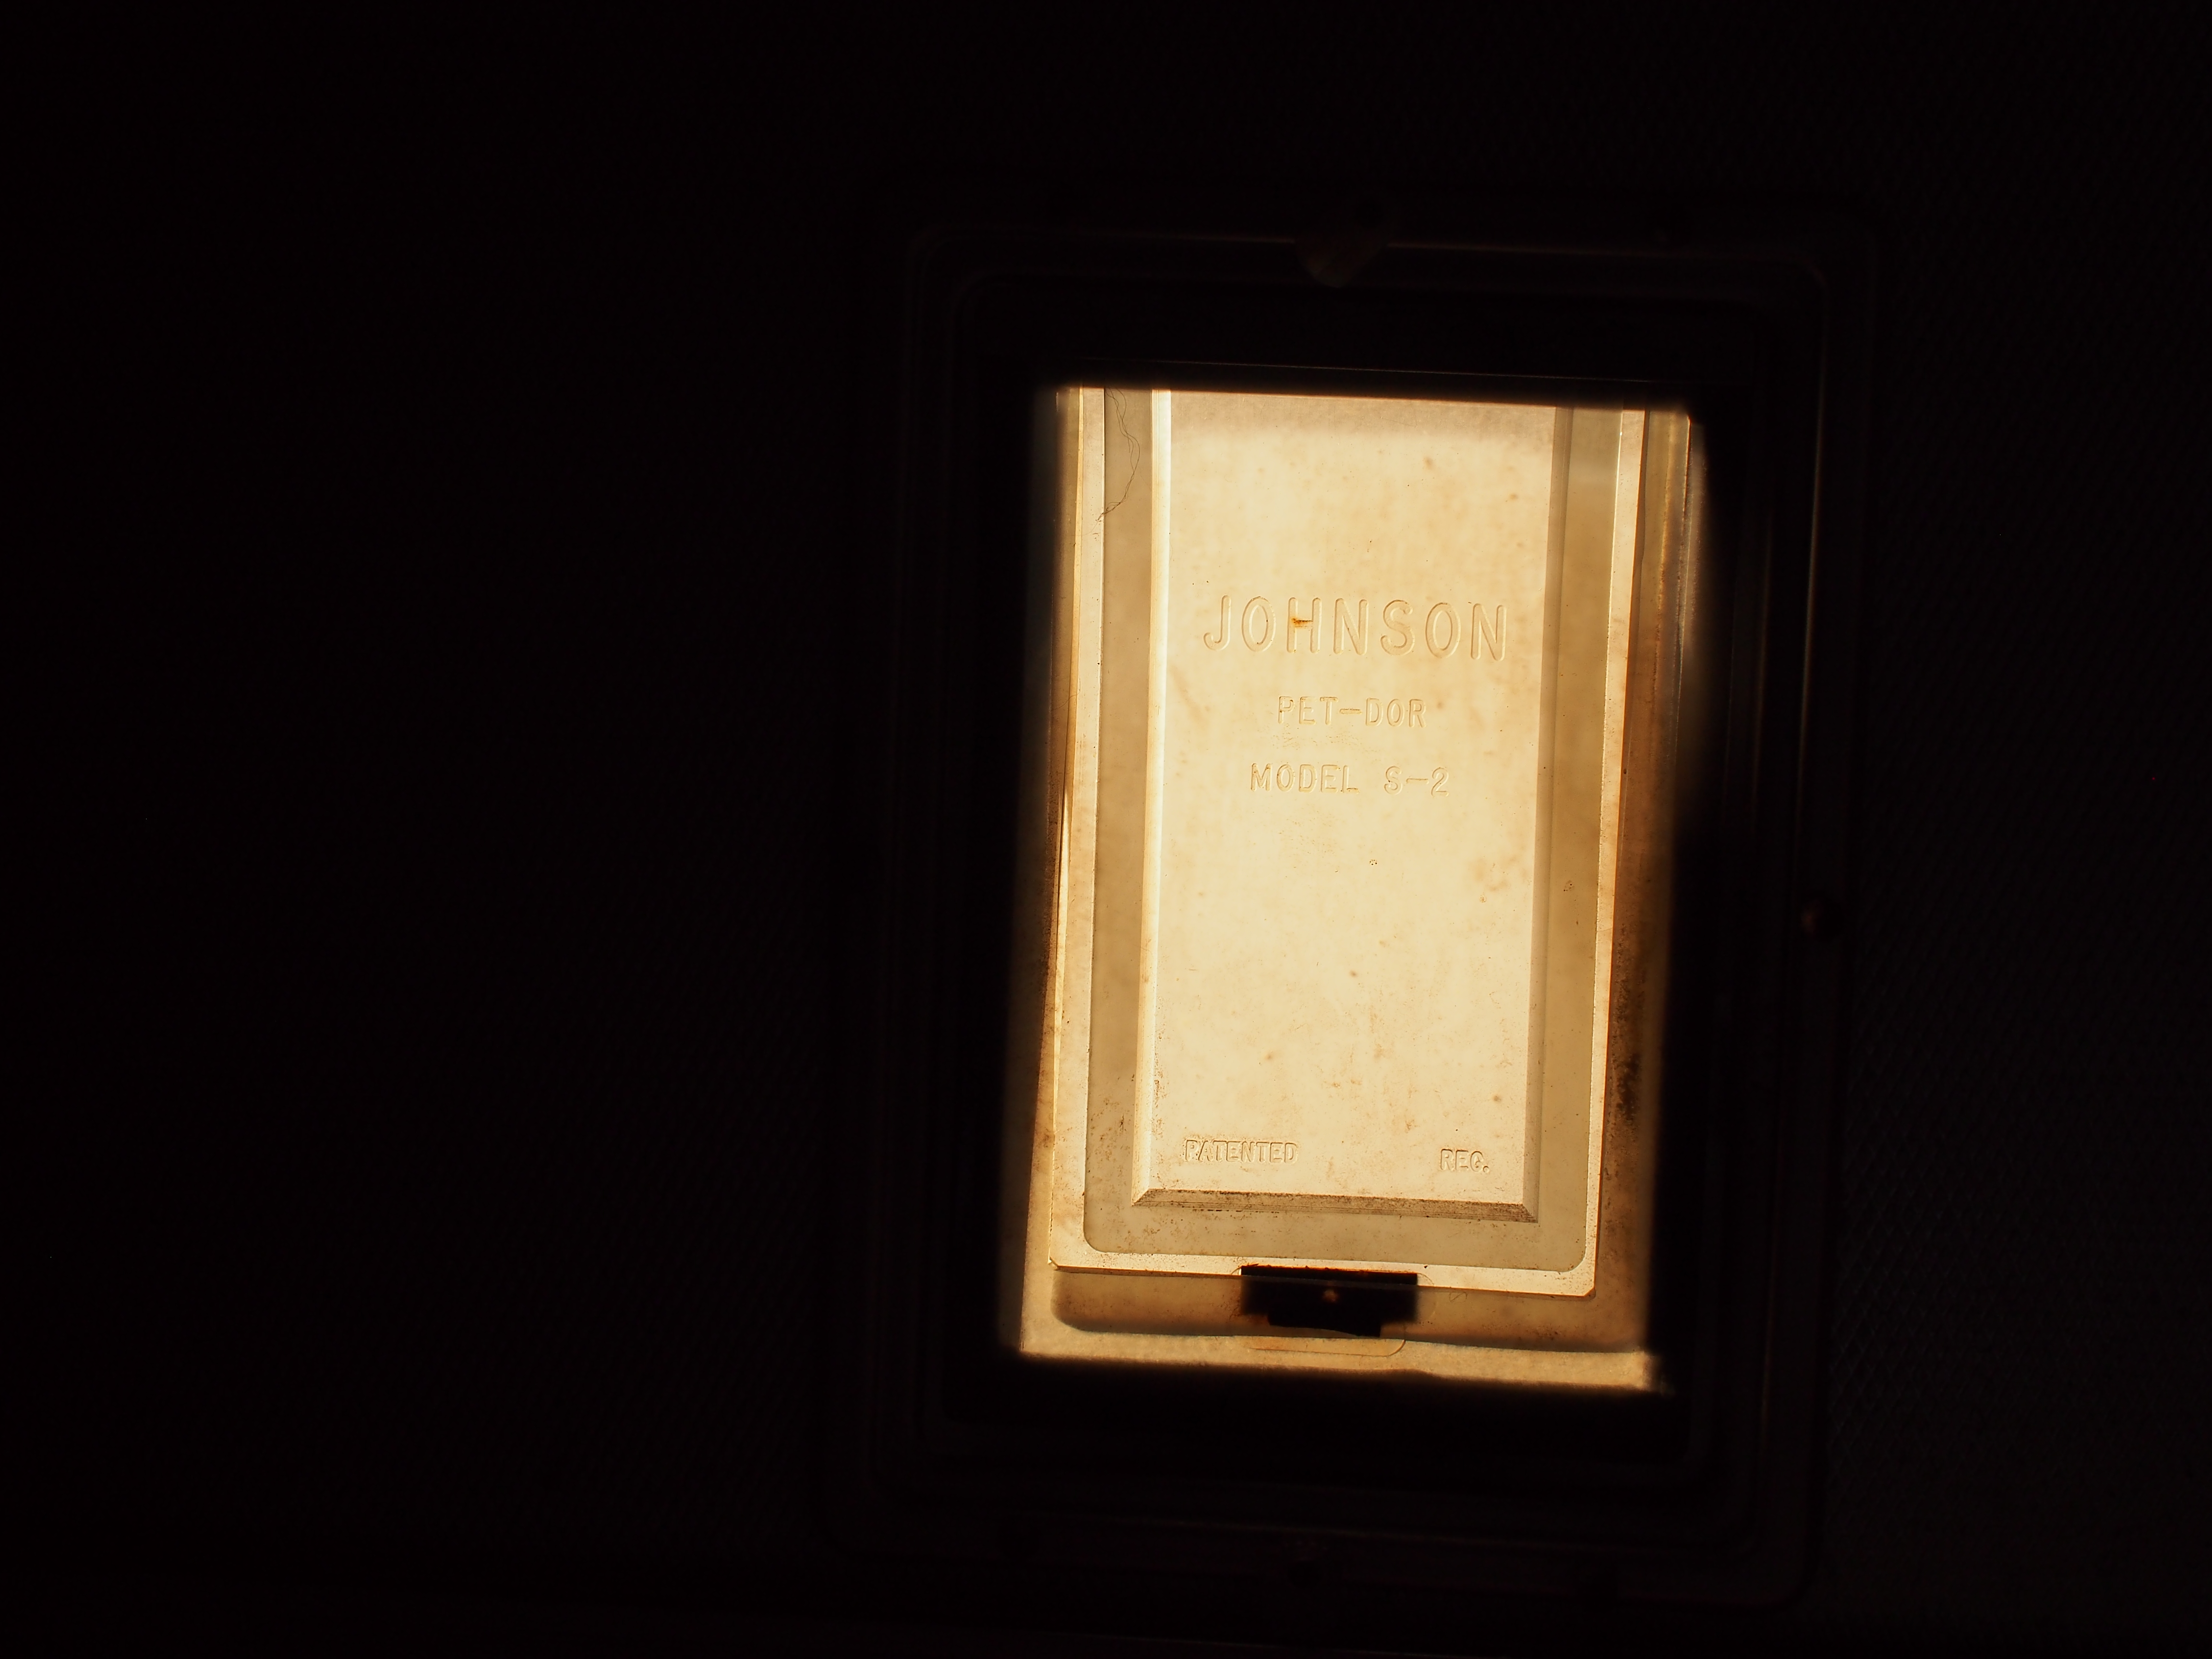
light, cat, lighting, door, light fixture, picture frame, shape, petdoor